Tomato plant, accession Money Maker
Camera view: bottom (45 deg); turntable rotation: 180 degrees
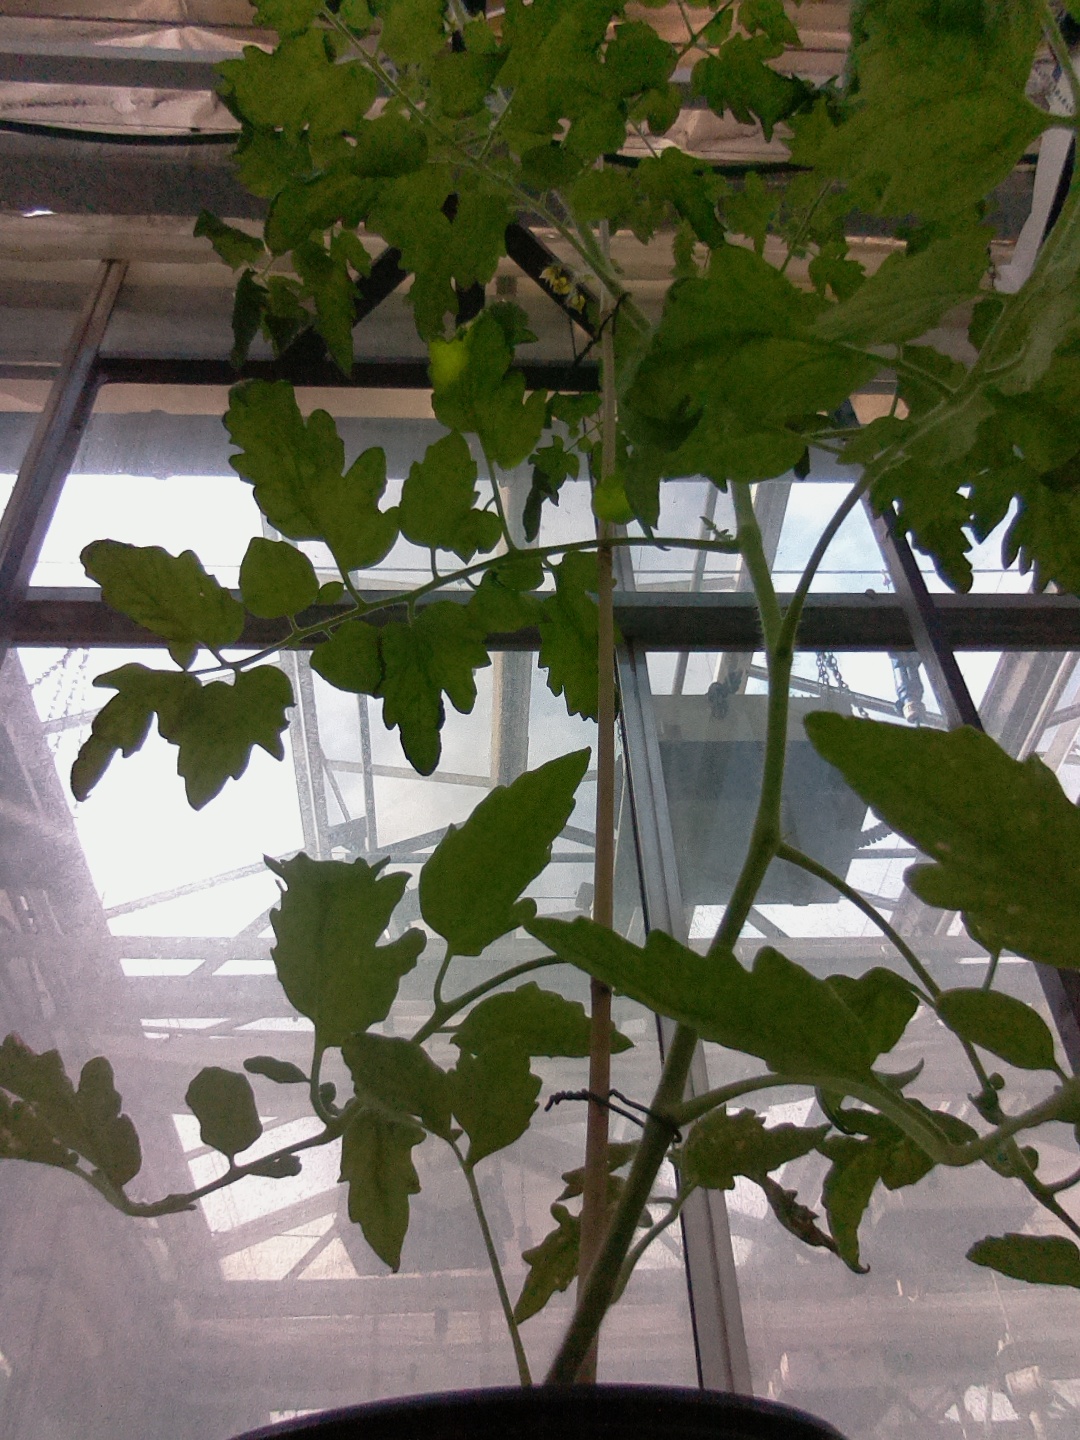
BBCH growth stage 65: Full flowering, 50%-60% of flowers open, first petals falling